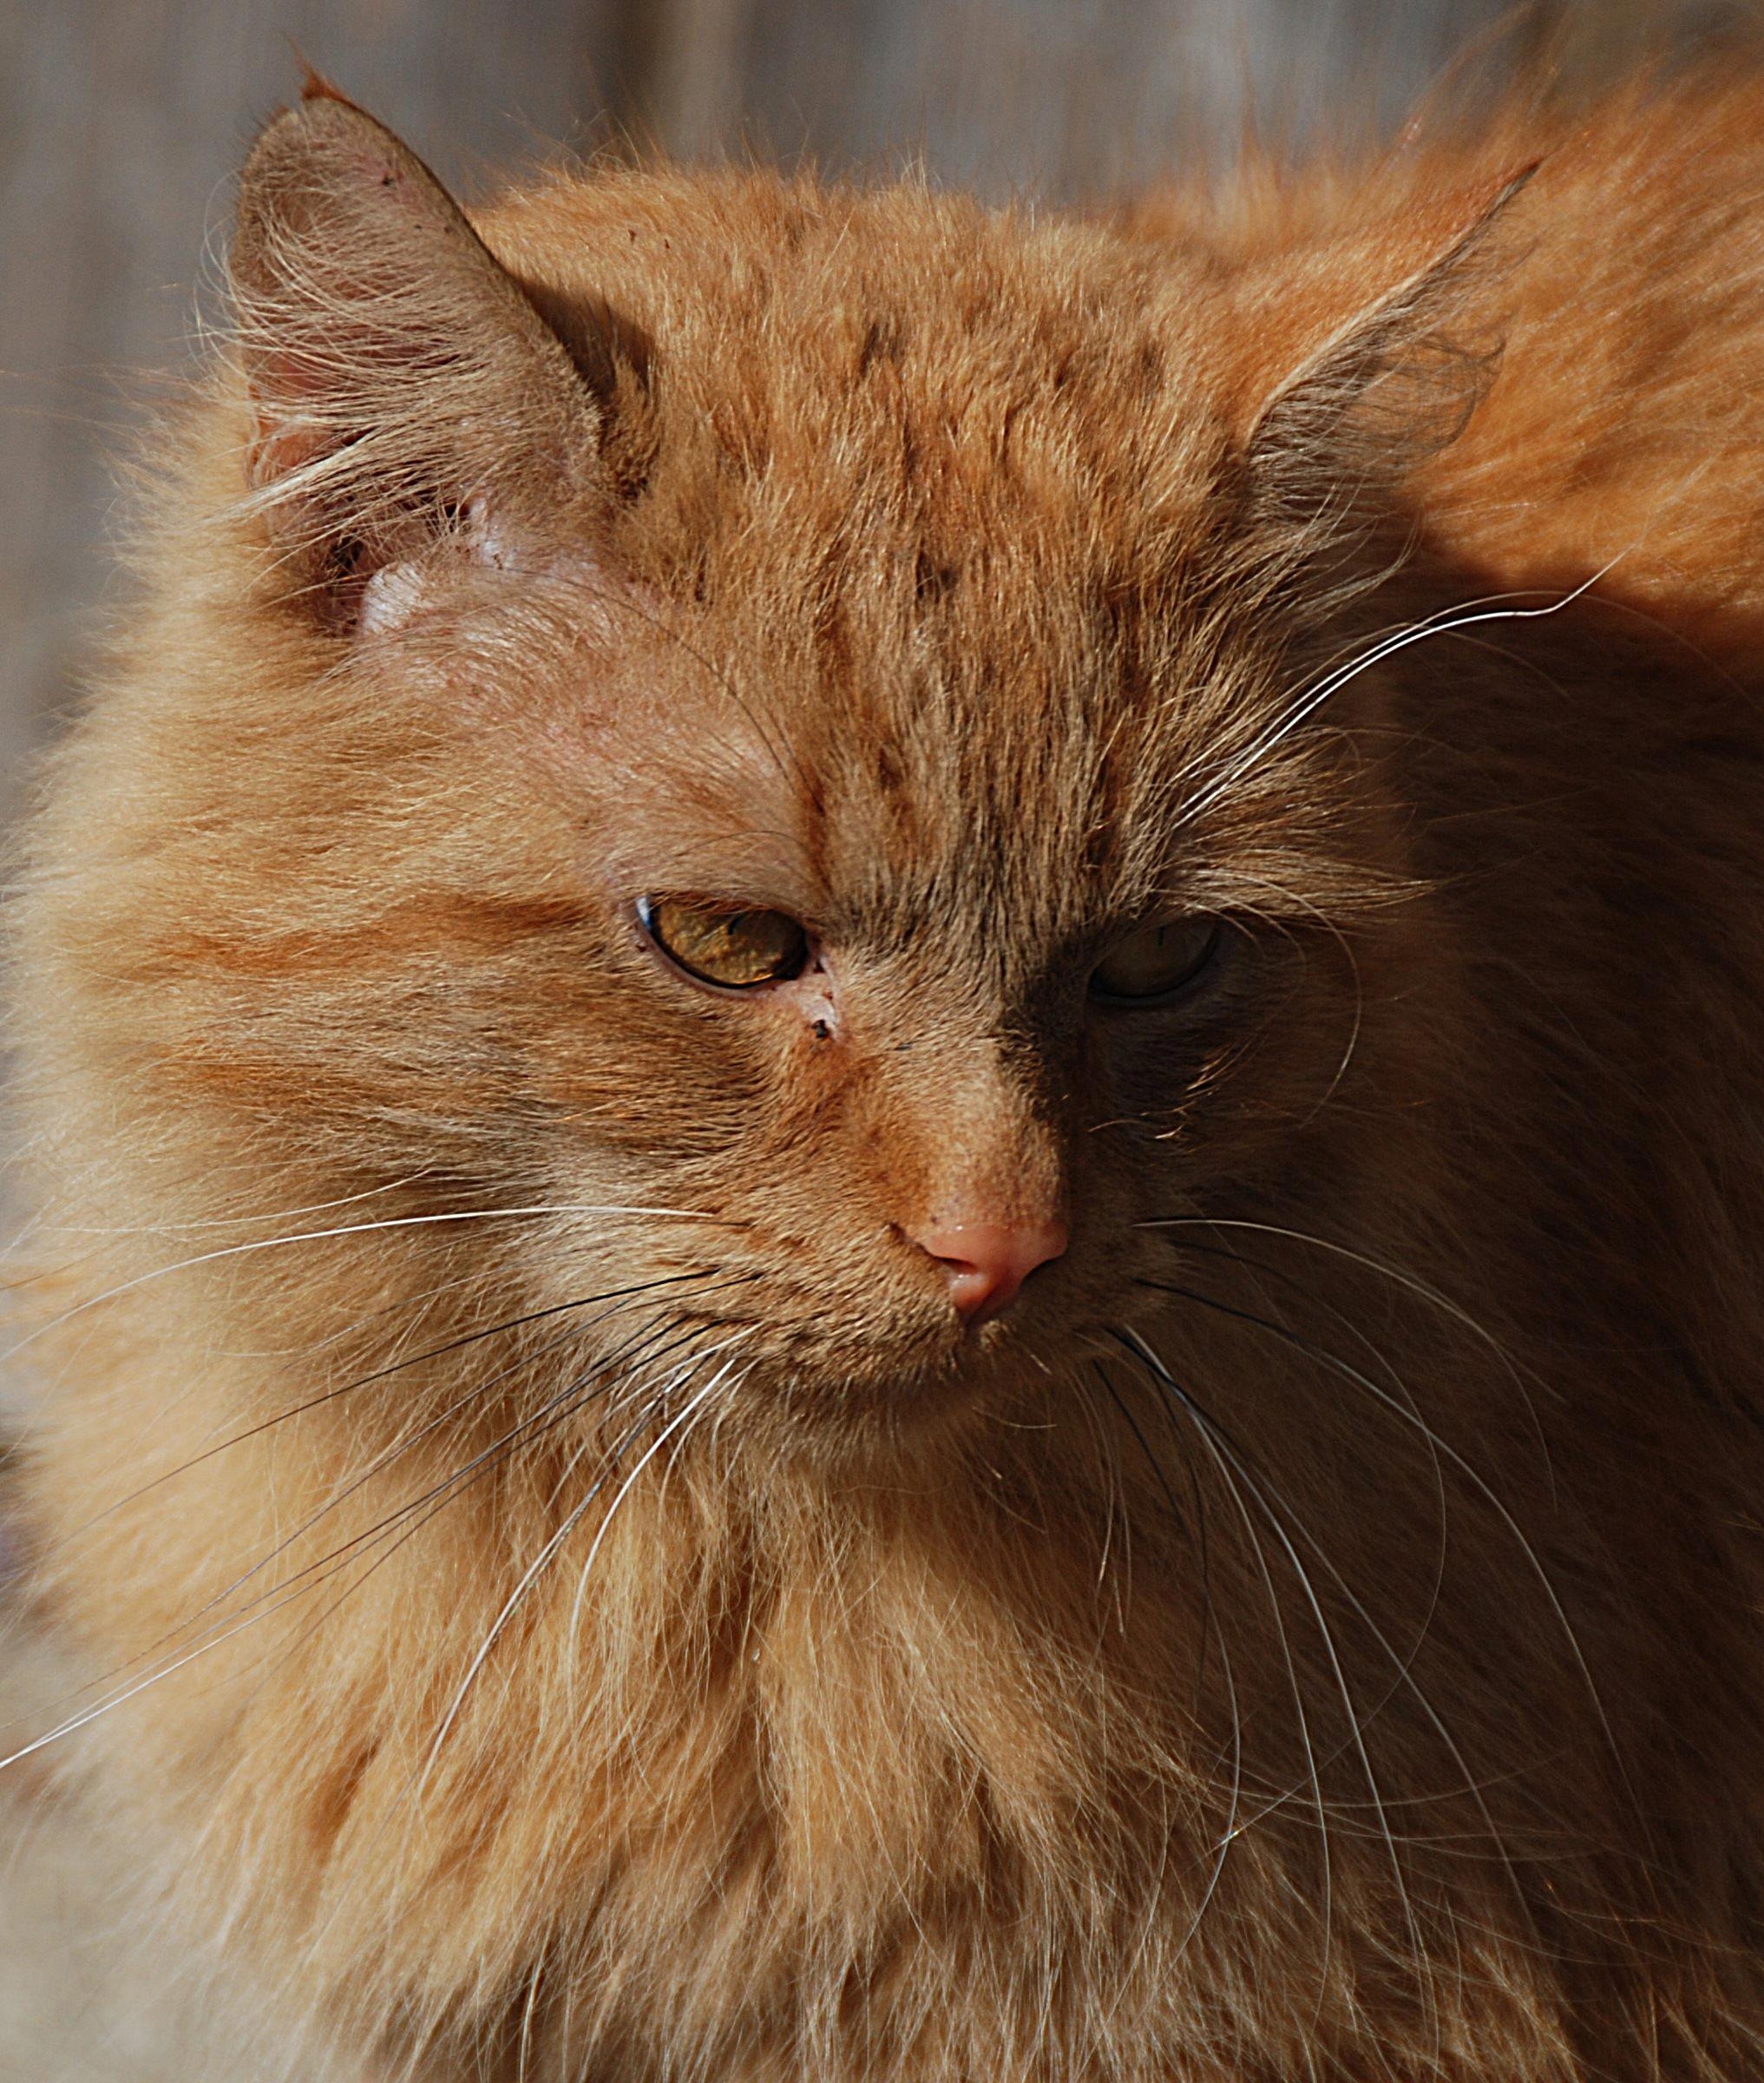
red, cat, mammal, close, fauna, close up, nose, whiskers, snout, vertebrate, siberian, domestic cat, norwegian forest cat, wild cat, small to medium sized cats, cat like mammal, carnivoran, domestic short haired cat, domestic long haired cat